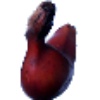
Label: red_banana